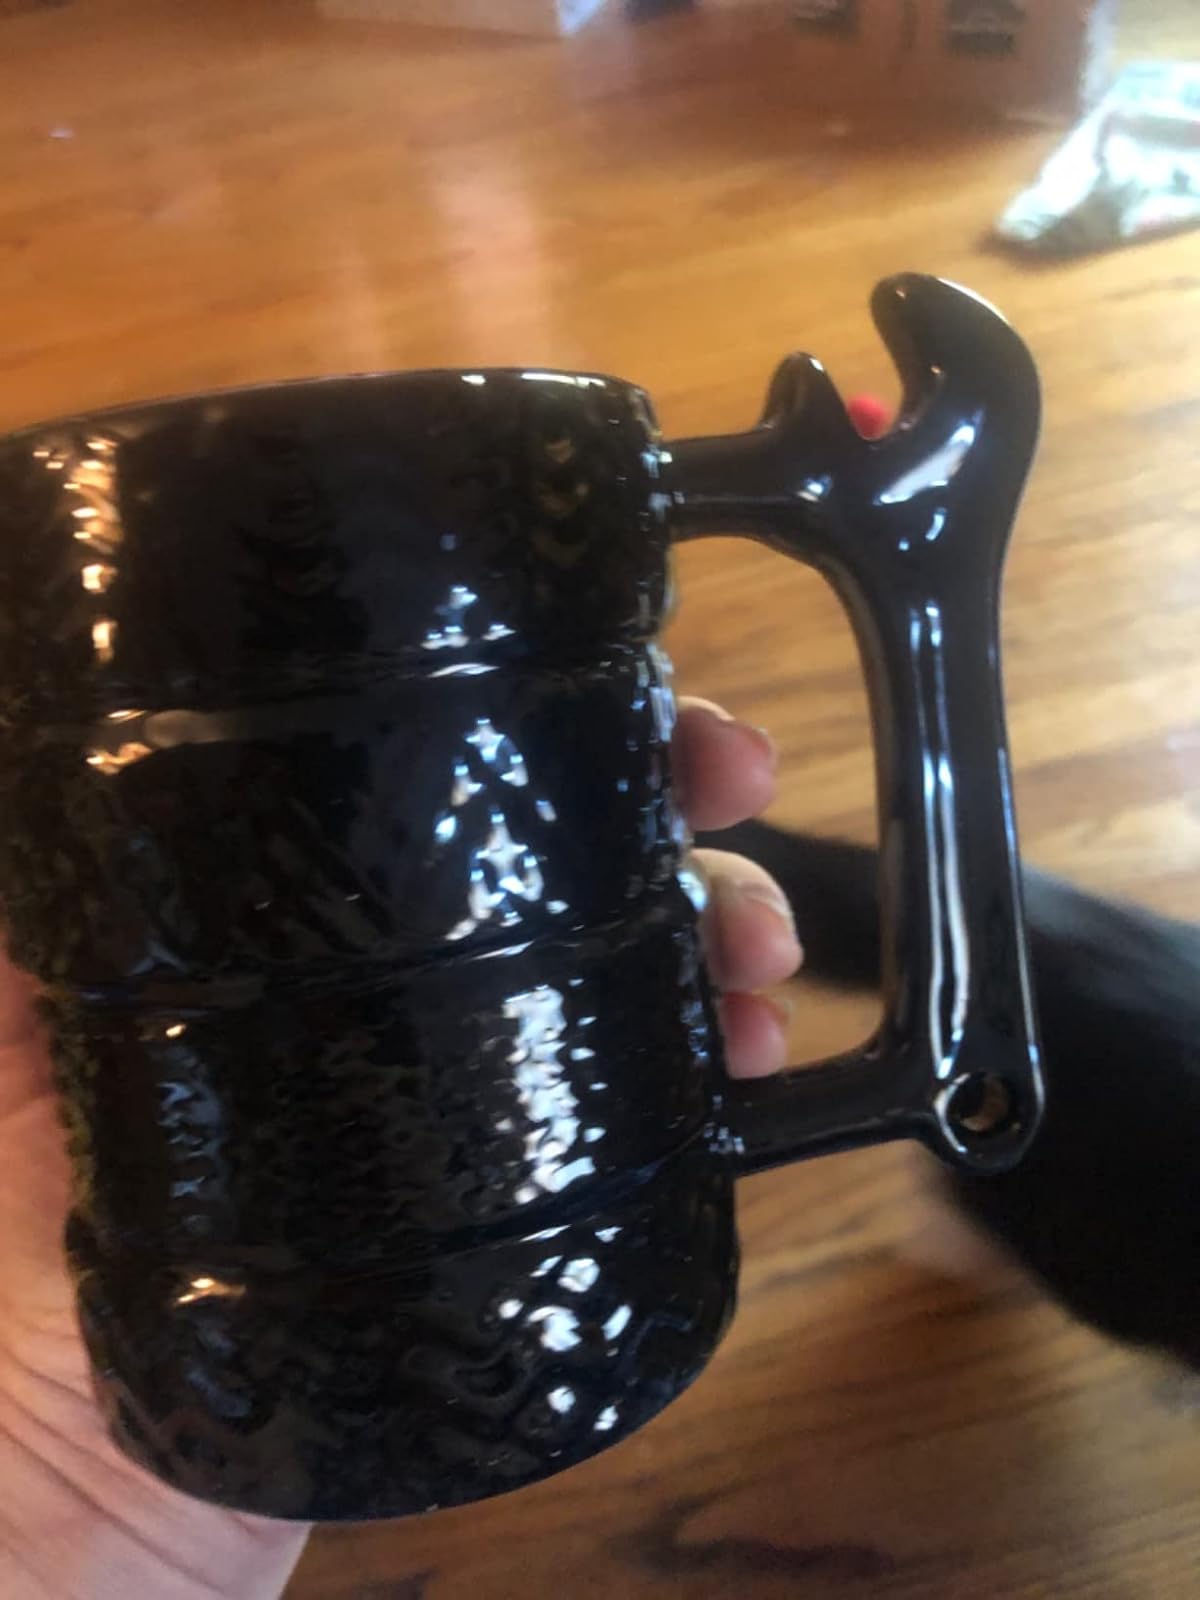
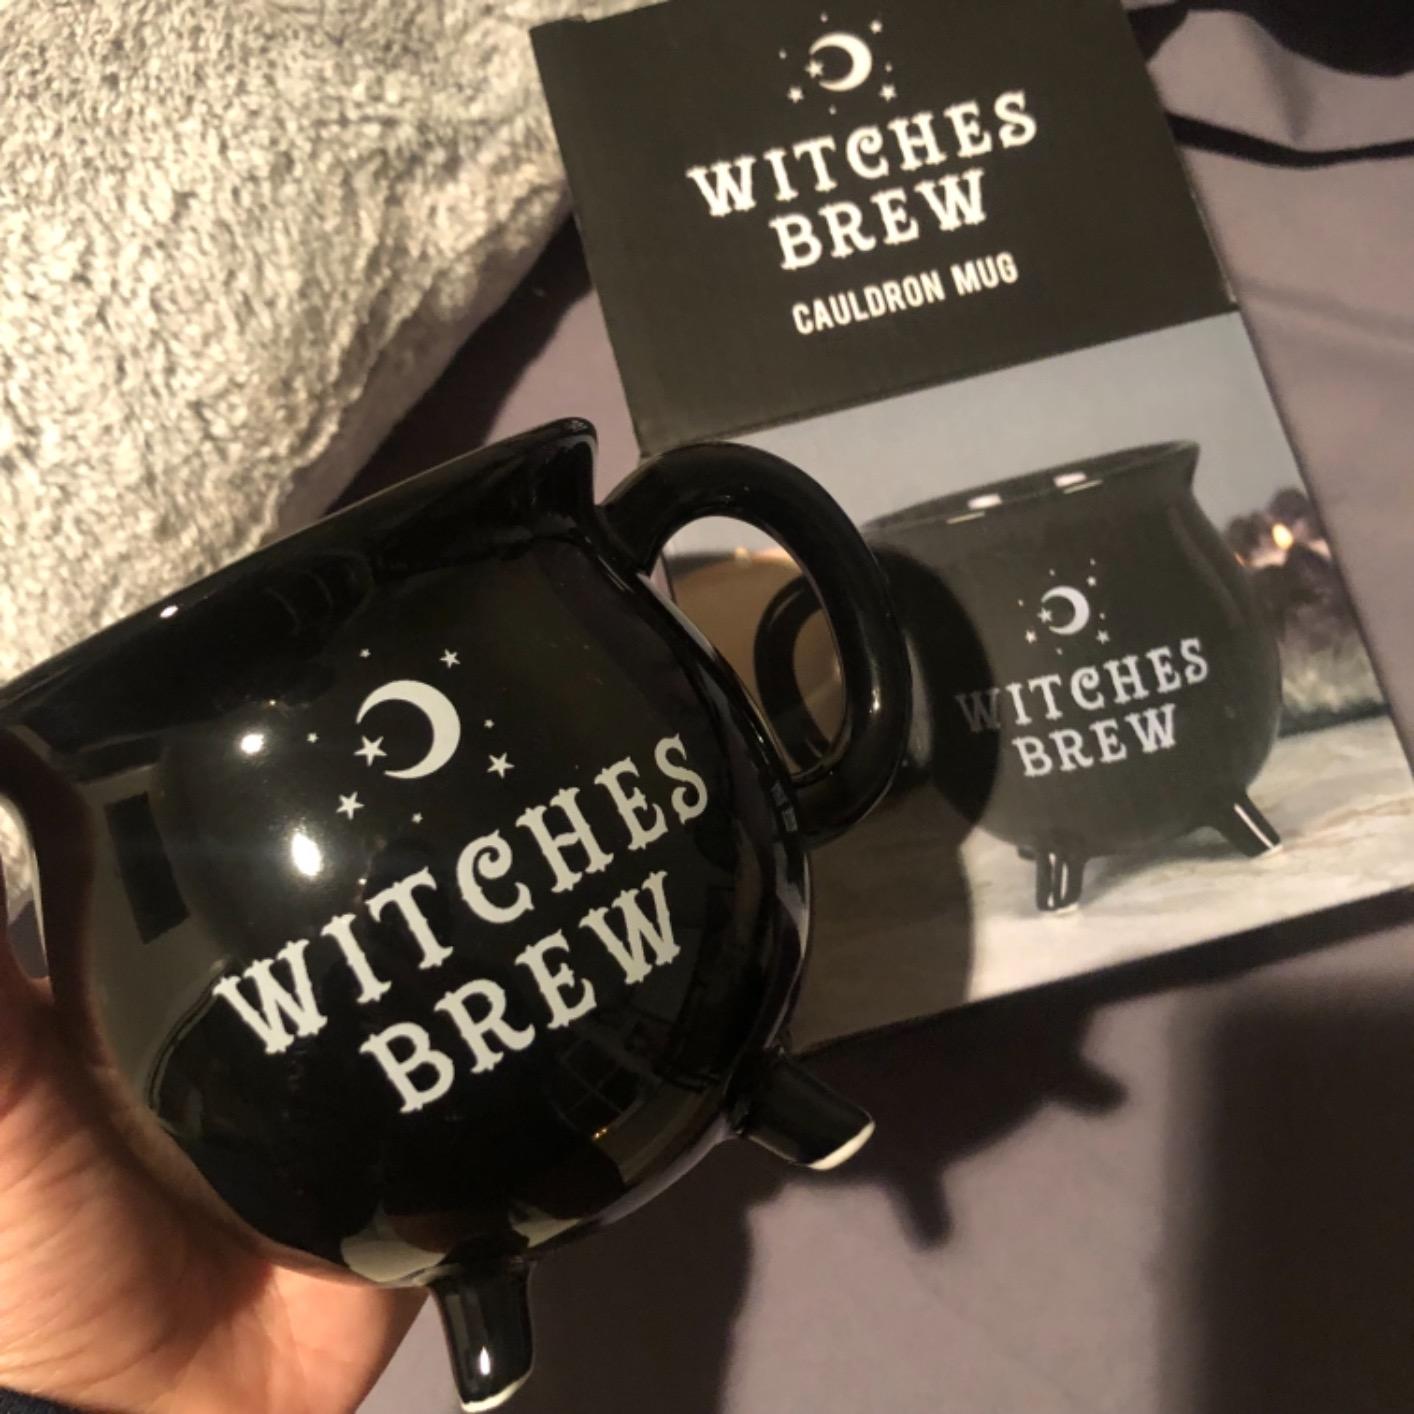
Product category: items_mug
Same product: no